Çatalhöyük

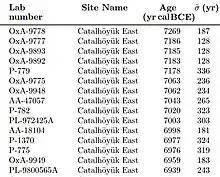
Calibrated carbon-14 dates for Çatalhöyük, as of 2013

Çatalhöyük (English: Chatalhoyuk ; ; also "Çatal Höyük" and "Çatal Hüyük"; from Turkish "çatal" "fork" + "höyük" "tumulus") is a tell (a mounded accretion resulting from long-term human settlement) of a very large Neolithic and Chalcolithic proto-city settlement in southern Anatolia, which existed from approximately 7500 BC to 5600 BC and flourished around 7000 BC. In July 2012, it was inscribed as a UNESCO World Heritage Site.